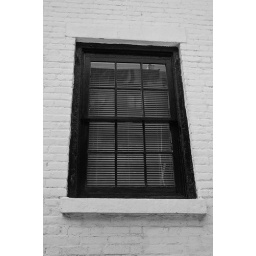
Greenwich Village townhouse window in black and white